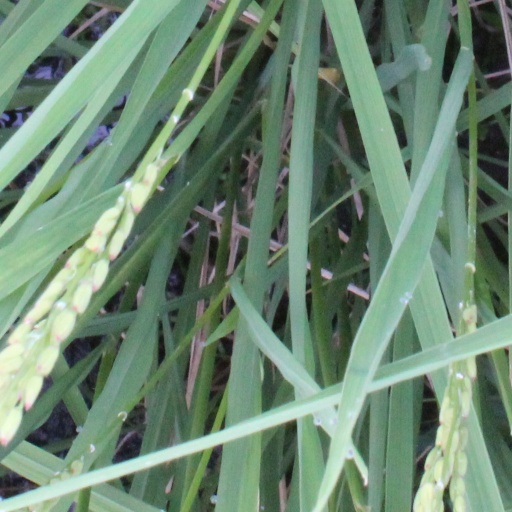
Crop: rice